Battle of Lekkerbeetje

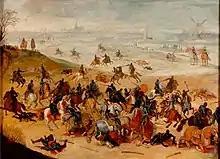
"Battle of Lekkerbeetje", attributed to Esaias van de Velde.

The fighting of a mass cavalry duel was a practice more familiar from chivalric romances than from the warfare of the time, and the small engagement made a great impression on contemporaries. A pamphlet account of the encounter was put out almost immediately as "Histoire du combat du 5 février 1600, aux environs de Bois-le-Duc, entre le seigneur de Breauté, avec 21 soldats au service des hollandois, & Gerard Abrahams avec aussi 21 soldats au service de Leurs Altezes" (Brussels, Rutger Velpius, 1600). The event was commemorated in songs, poems, histories, paintings and prints.